Battle of Montcornet

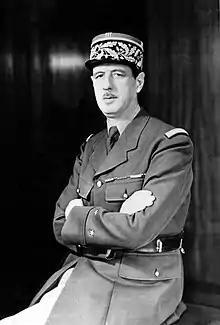
De Gaulle during World War II, wearing the two stars of a on his sleeve

De Gaulle had just taken command of the new (4e DCr) on 12 May as the Germans were fighting to break through. That day, with three tank battalions assembled, less than a third of his paper strength, he was summoned to headquarters and told to attack to gain time for the Sixth Army (General Robert Touchon) to redeploy from the Maginot Line to the Aisne; it was his chance to implement his ideas of tank warfare.